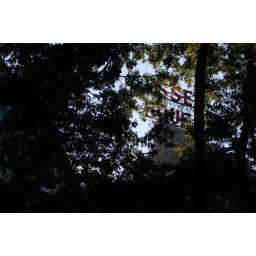
sign through trees in central park